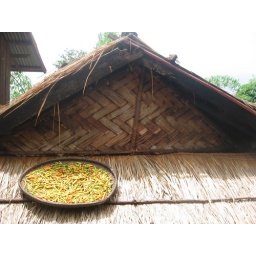
Peppers being dried on the roof of a house in a Hmong village.